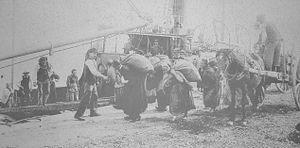
Loctudy
Loctudy est une commune du sud du département du Finistère, dans la région Bretagne, en France, littorale de l'océan Atlantique.